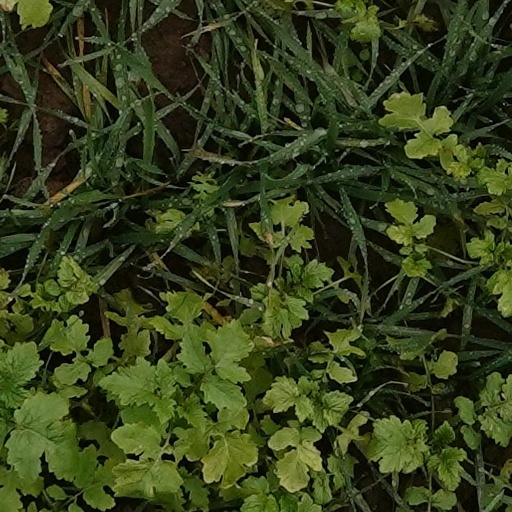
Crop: wheat